Siranush

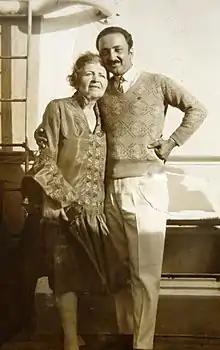

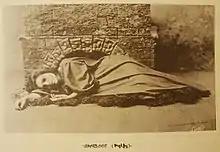
Siranush in the title role of the Armenian masterpiece "Anoush"

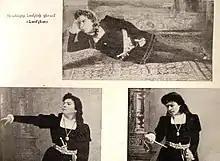
Siranush as Hamlet

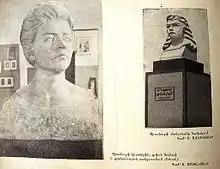
Many accolades were given to her as these busts of her image in Armenia

Merope Sahaki Kantarjian is the birth name of Siranush. She was born on May 25, 1857, in Constantinople, Ottoman Empire. Siranush’s sister, the late Astghik (Amber Kantarjian), was also a talented actress and singer.